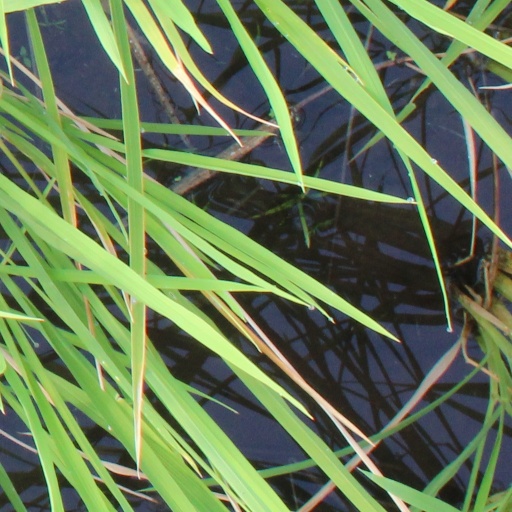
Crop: rice